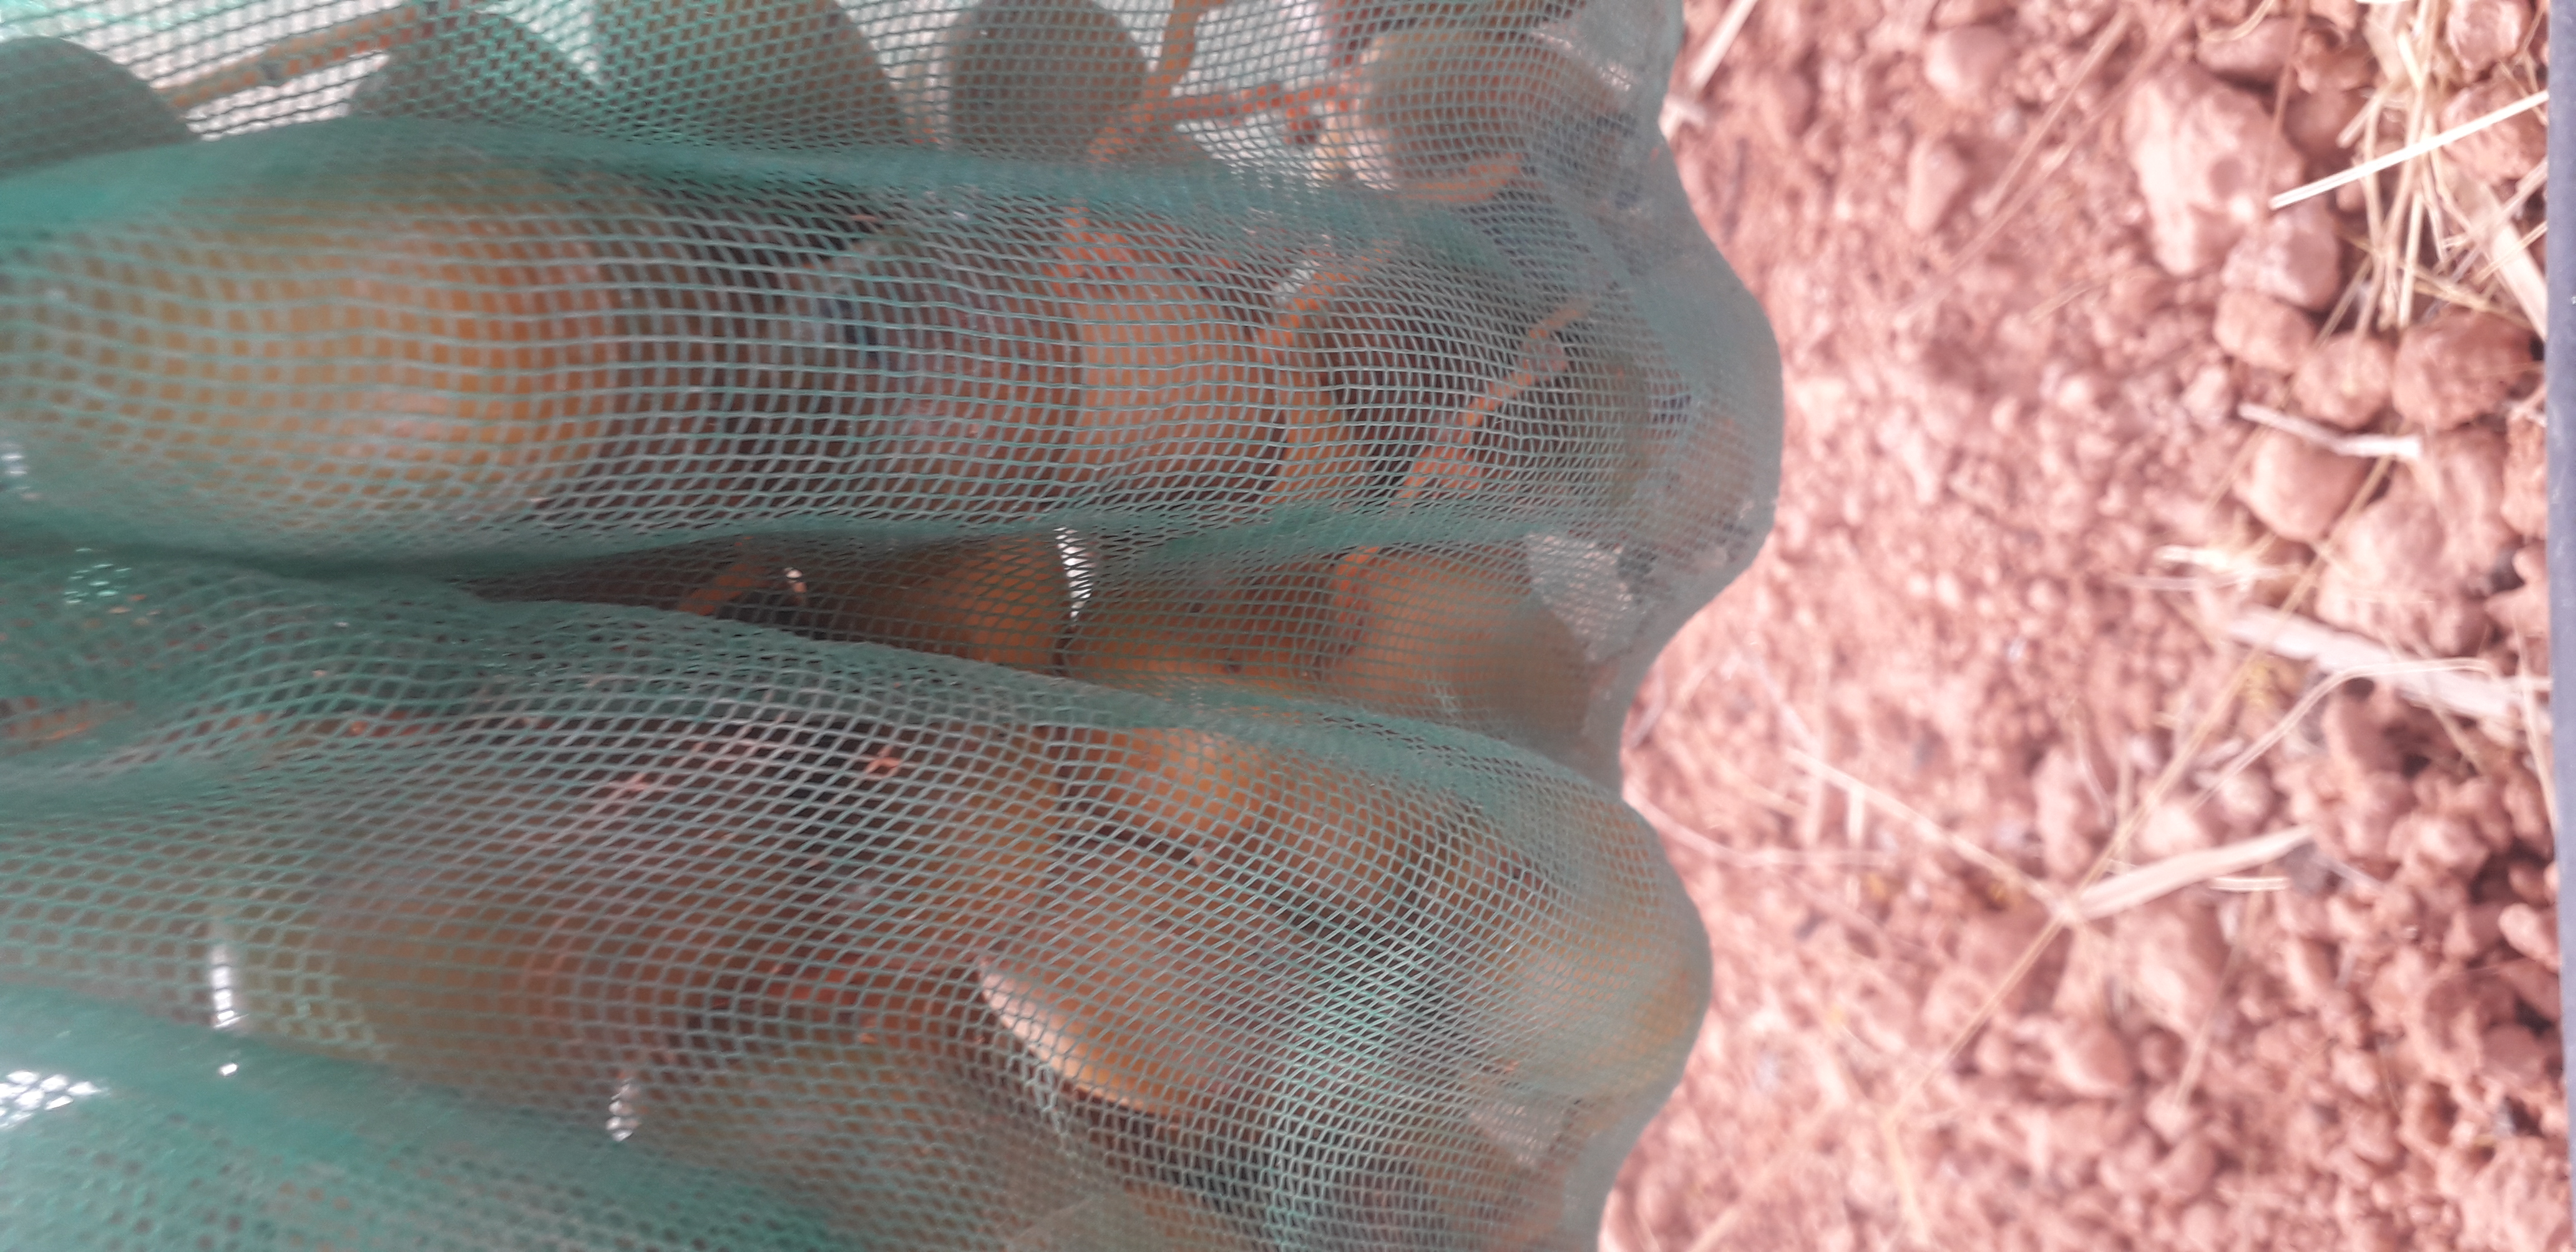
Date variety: Boufagous